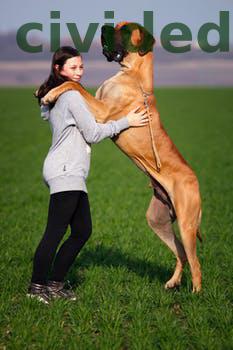
Label: Watermark